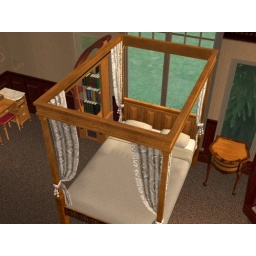
bedroom in 2nd floor